2019 Pac-12 Football Championship Game

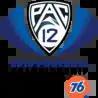

The 2019 Pac-12 Football Championship Game was a college football game played on Friday, December 6, 2019, at Levi's Stadium in Santa Clara, California, to determine the 2019 champion of the Pac-12 Conference. The game featured the North division champions Oregon and the South division champions Utah, and was the conference's ninth championship game. This game was the last to be held at Levi's Stadium before the game moves to Allegiant Stadium in Las Vegas starting in 2020. With sponsorship by the 76 chain of gas stations, the game was officially called the 2019 Pac-12 Football Championship Game, presented by 76. Oregon won the game and the conference title by a score of 37–15.